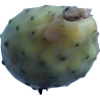
Label: cactus_fruit_green